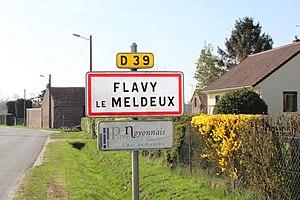
Entrée du village.
Flavy-le-Meldeux est une commune française située dans le département de l'Oise en région Hauts-de-France.